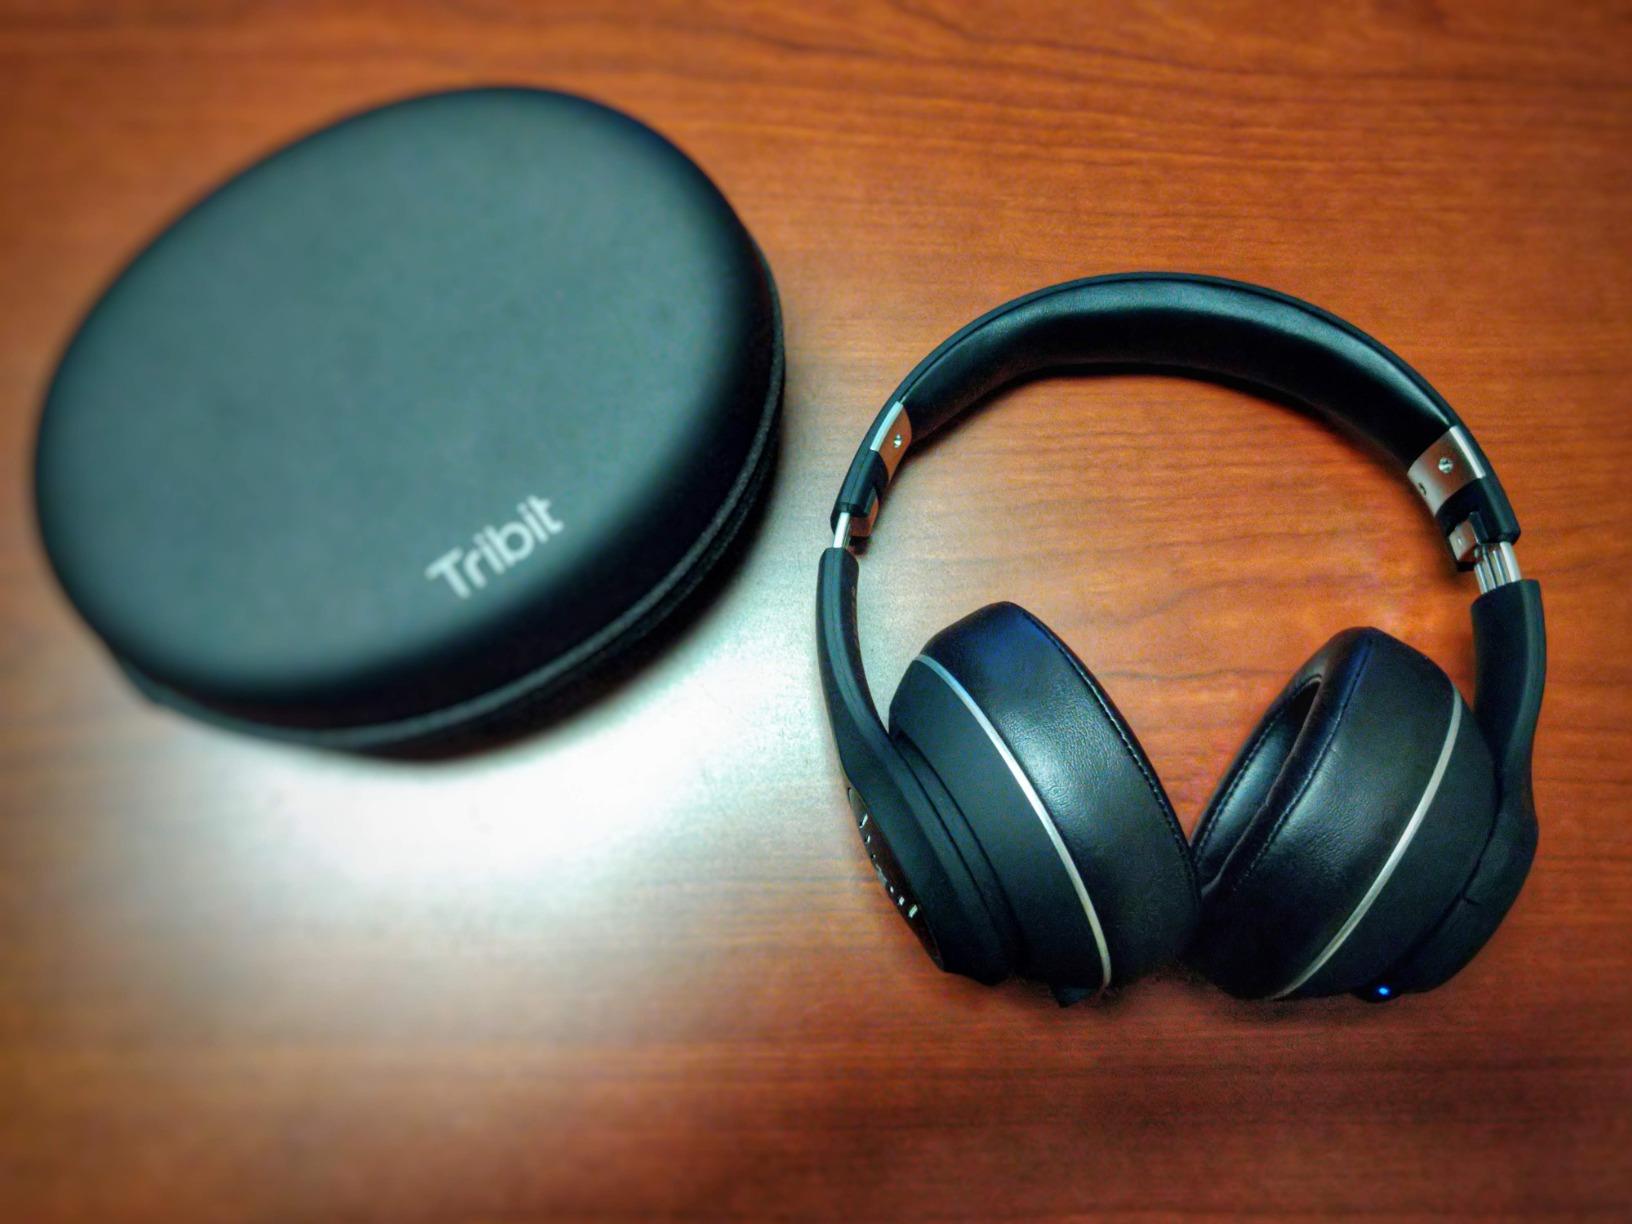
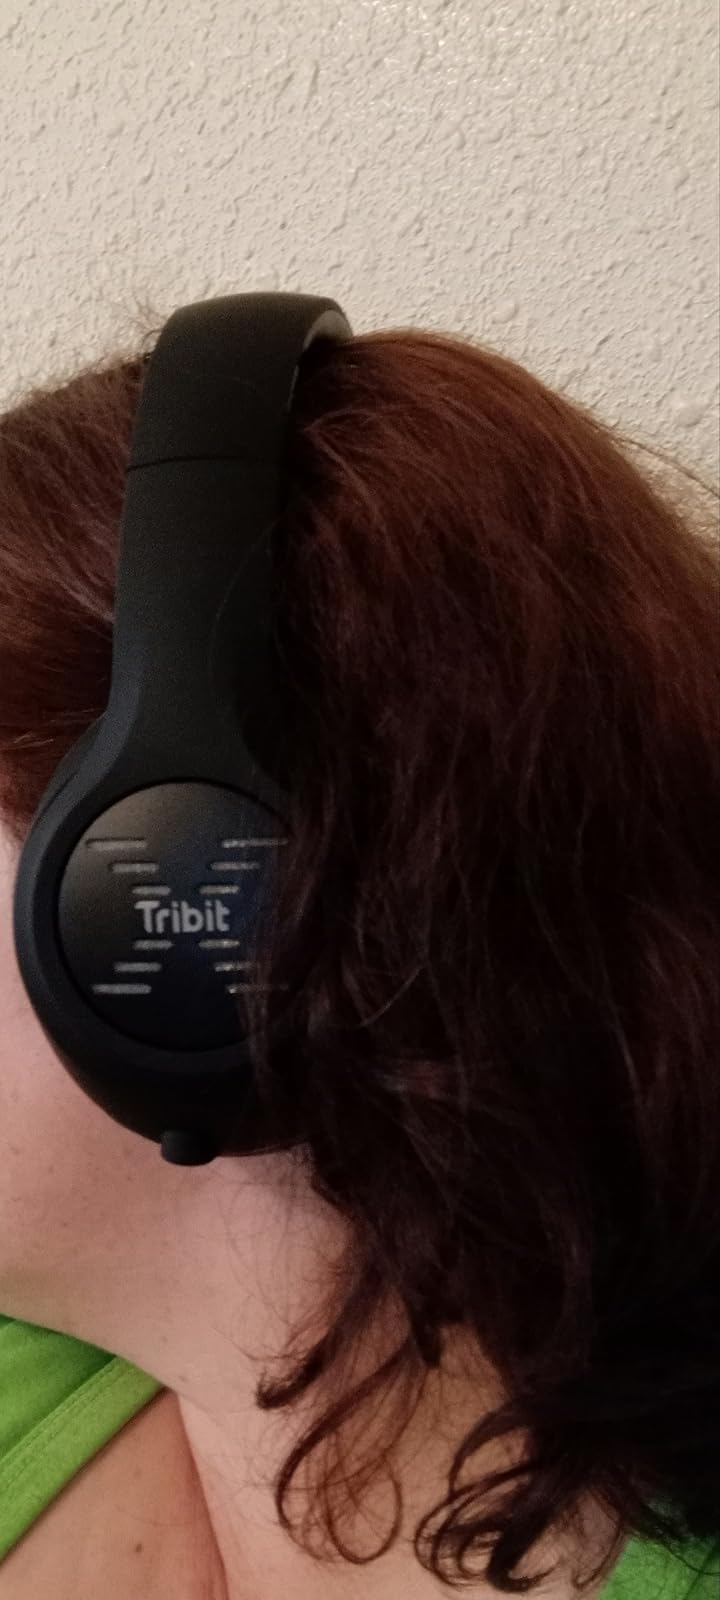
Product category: headphones
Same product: yes